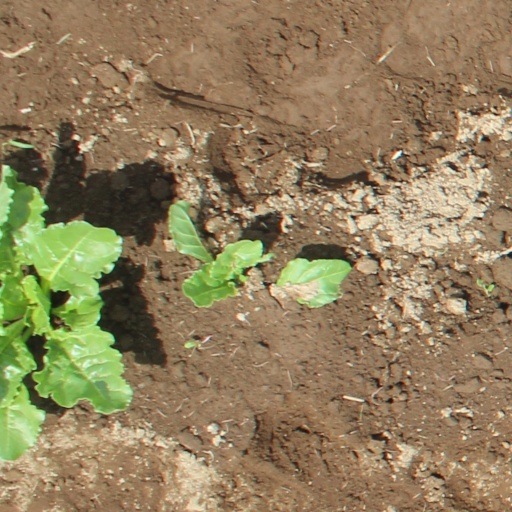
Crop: sugar beet